PlayStation 2 accessories

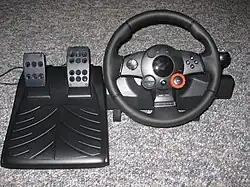
A Logitech Driving Force GT wheel and pedals

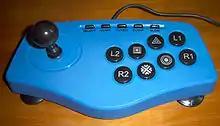
A PS2 arcade stick.

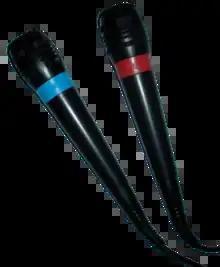
Wired Singstar microphones

Various microphones are available for use on the PlayStation 2 with rhythm games such as Sony's own Singstar karaoke games and Harmonix's Rock Band series. Singstar microphones are available in both wired and wireless varieties; both connect to the console via USB.